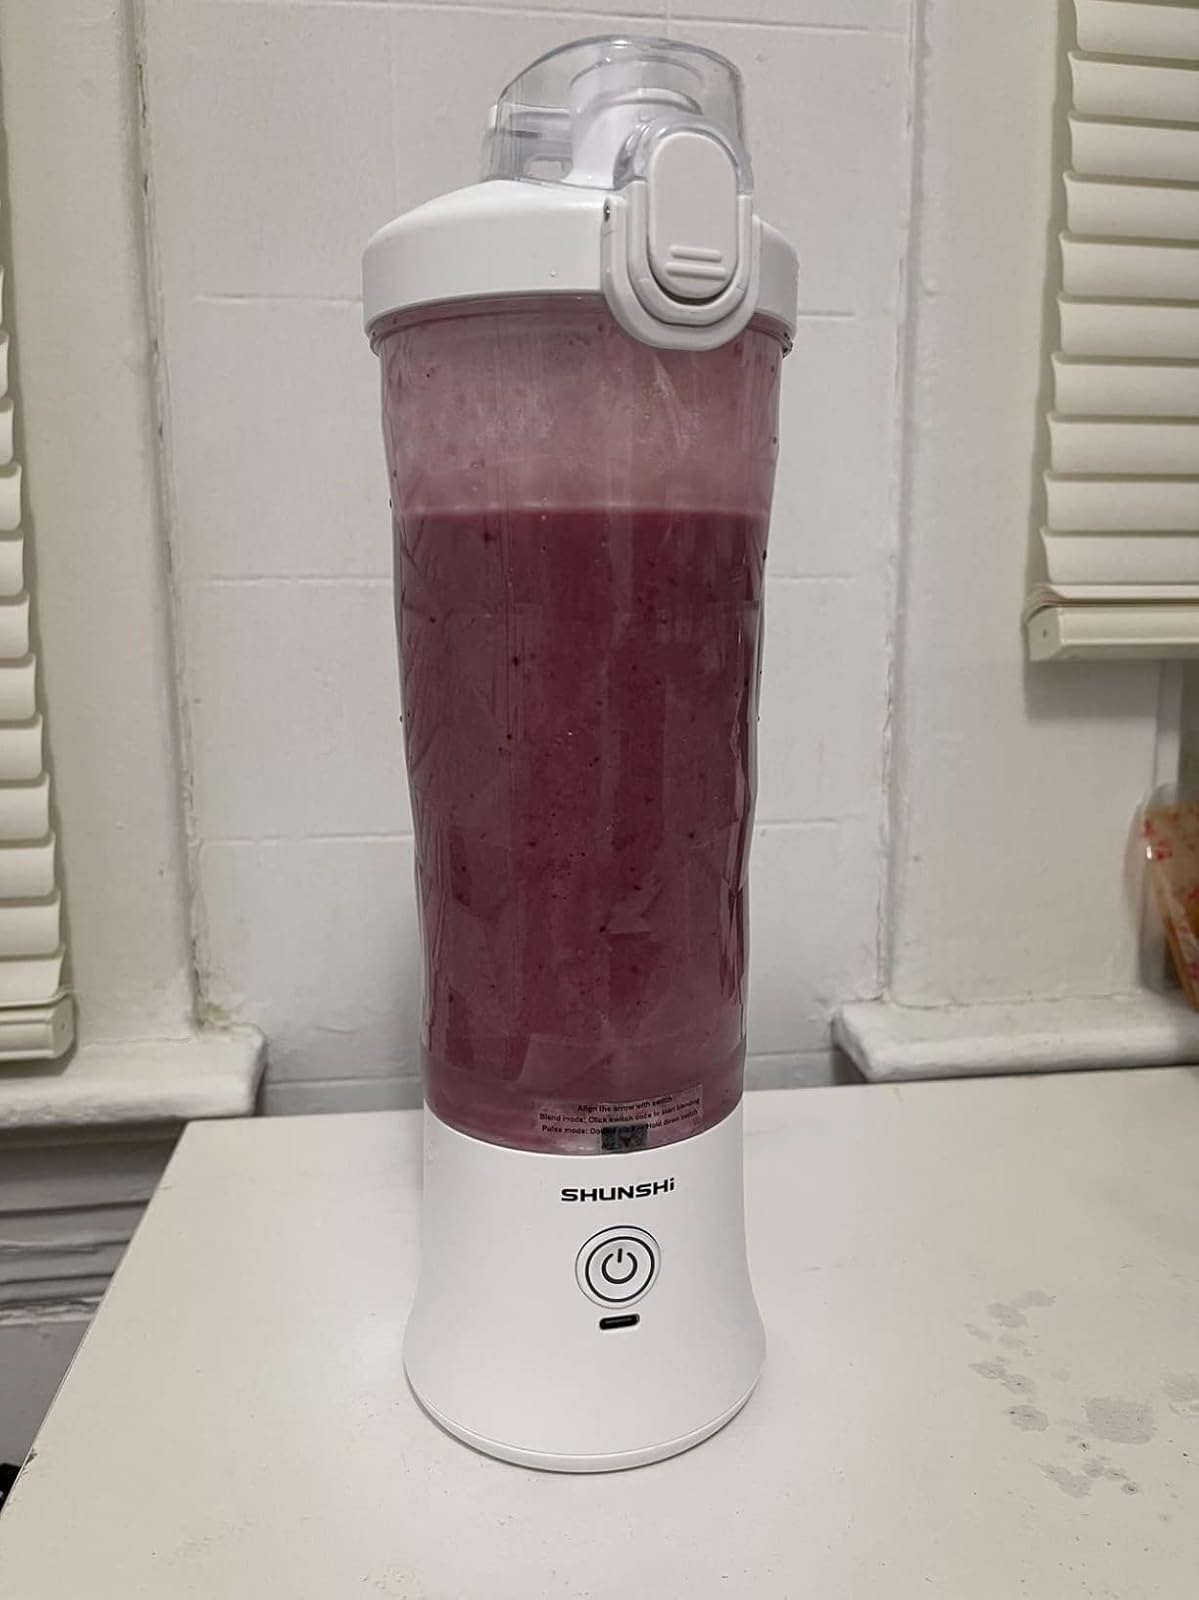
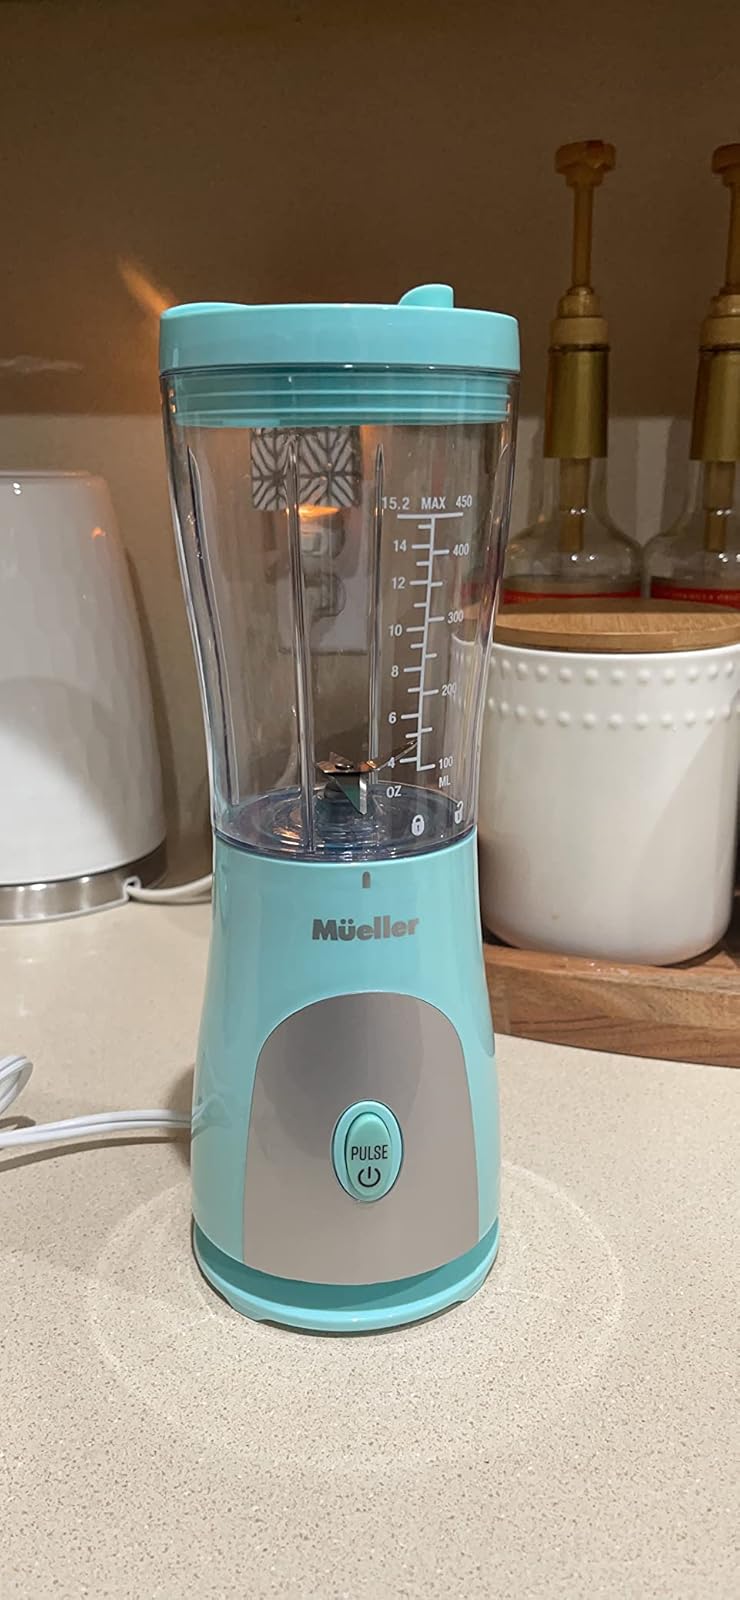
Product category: items_blender
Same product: no